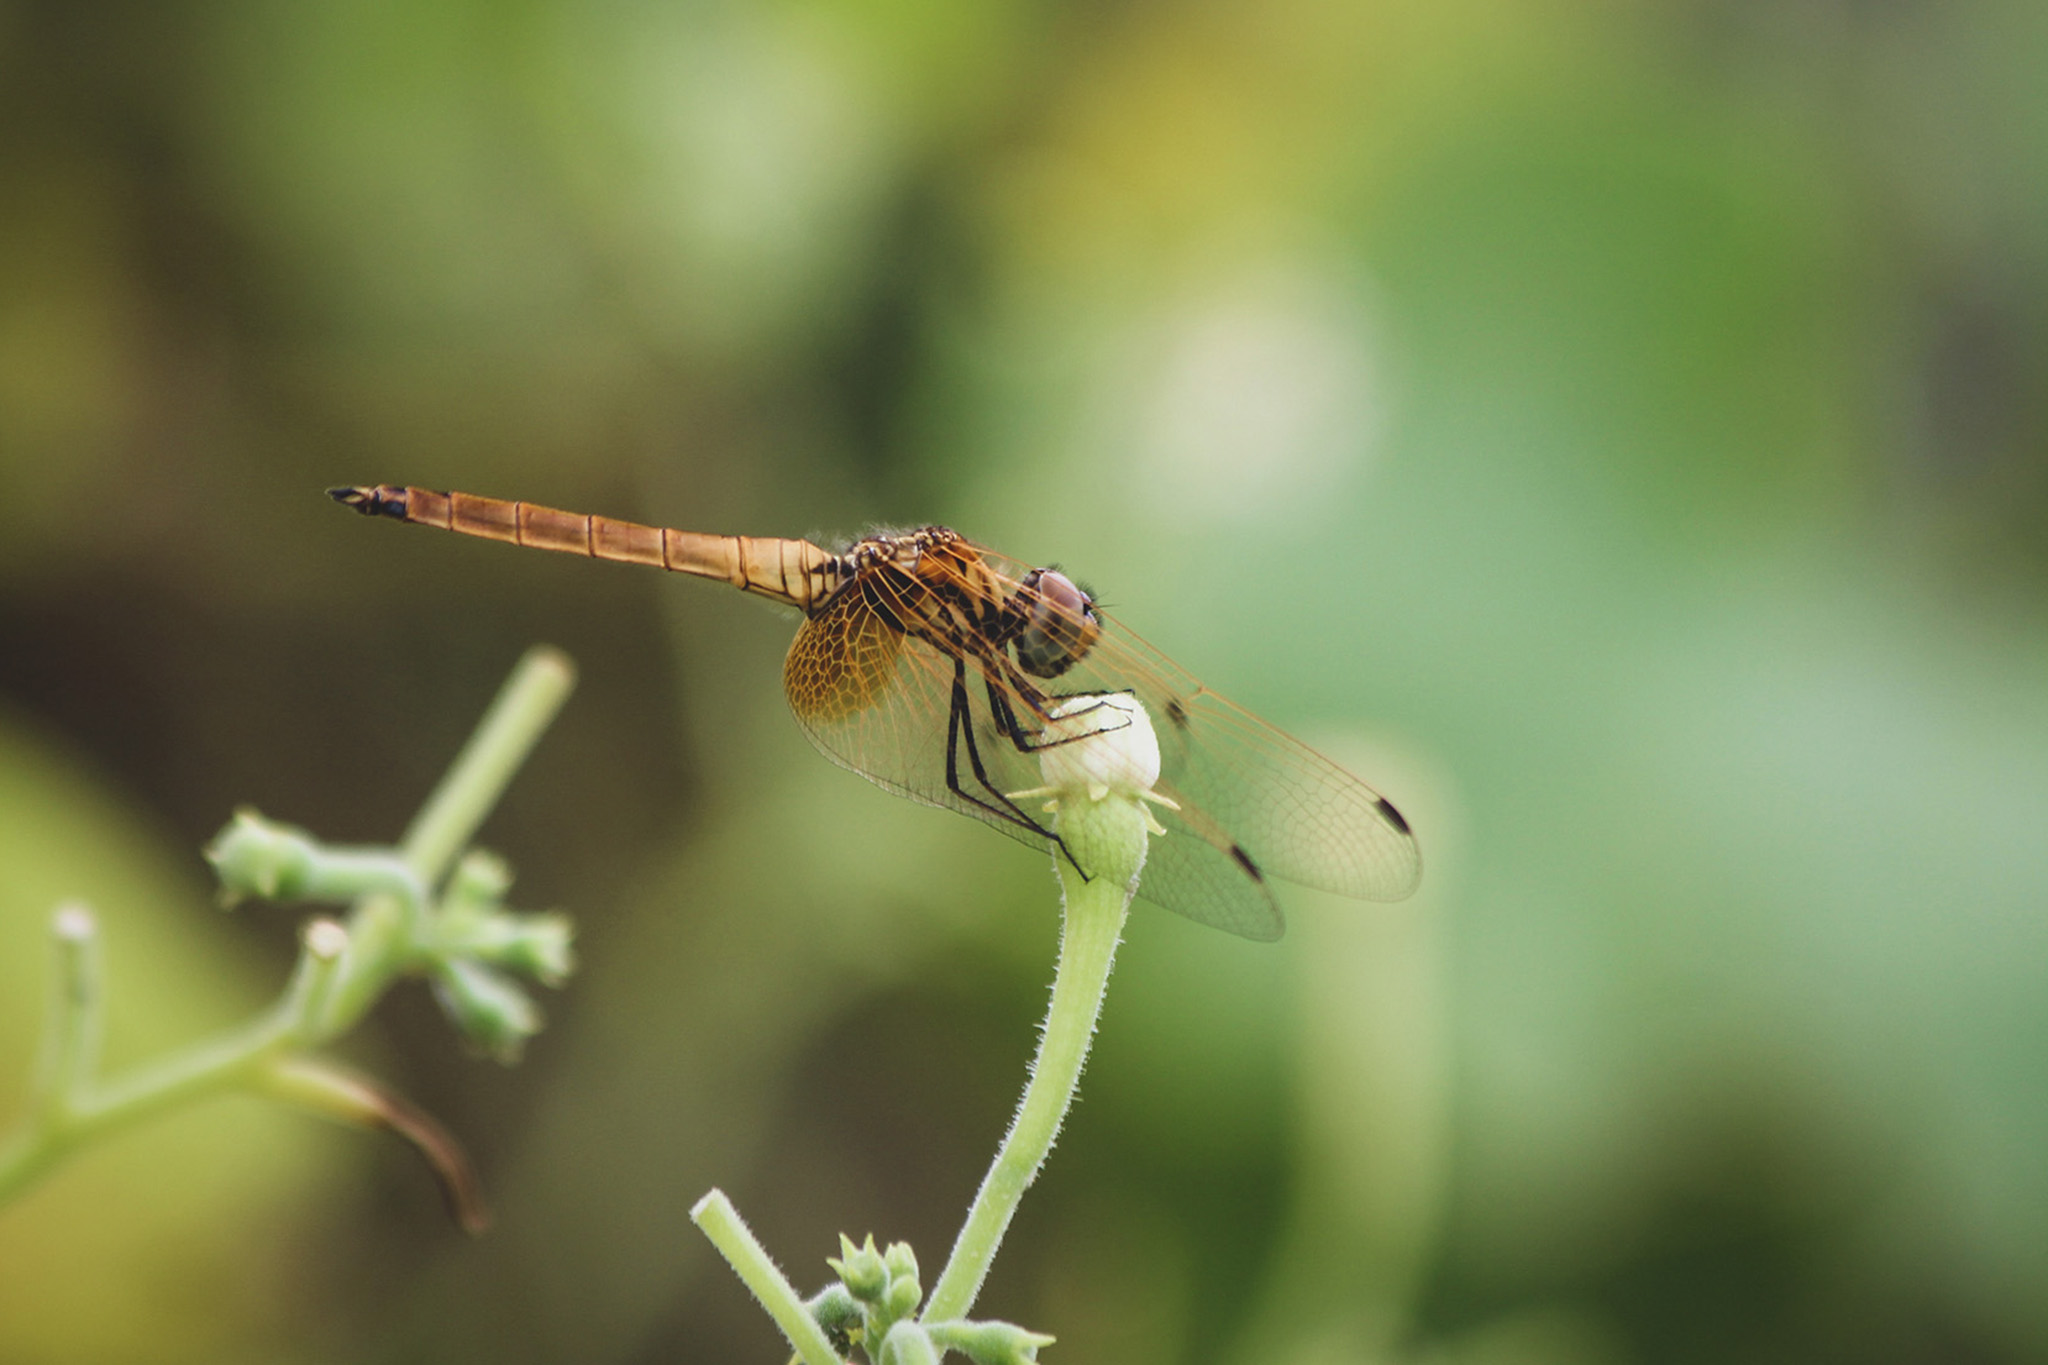
insect, flower, dragonfly, dragonflies and damseflies, invertebrate, macro photography, pest, plant stem, close up, plant, organism, arthropod, wildlife, photography, membrane winged insect, net winged insects, damselfly, fly, hoverfly, tachinidae